Question: How does the background look?
Tambaya: Yaya kasan bayan yake?
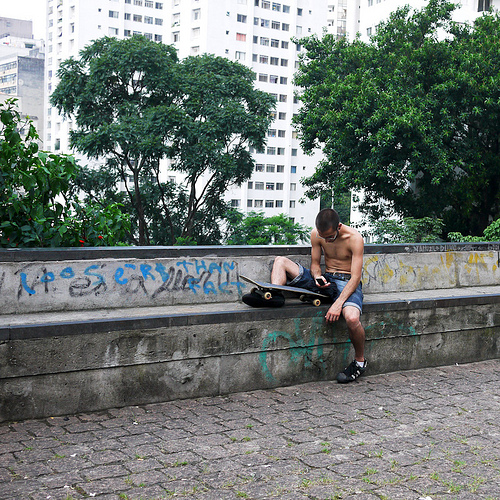
Answer: It shows a big building.
Amsa: Ya nuna babban gini.